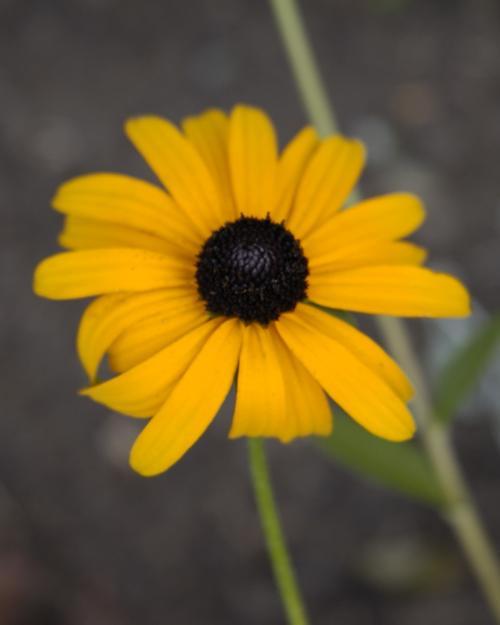
Label: black-eyed susan